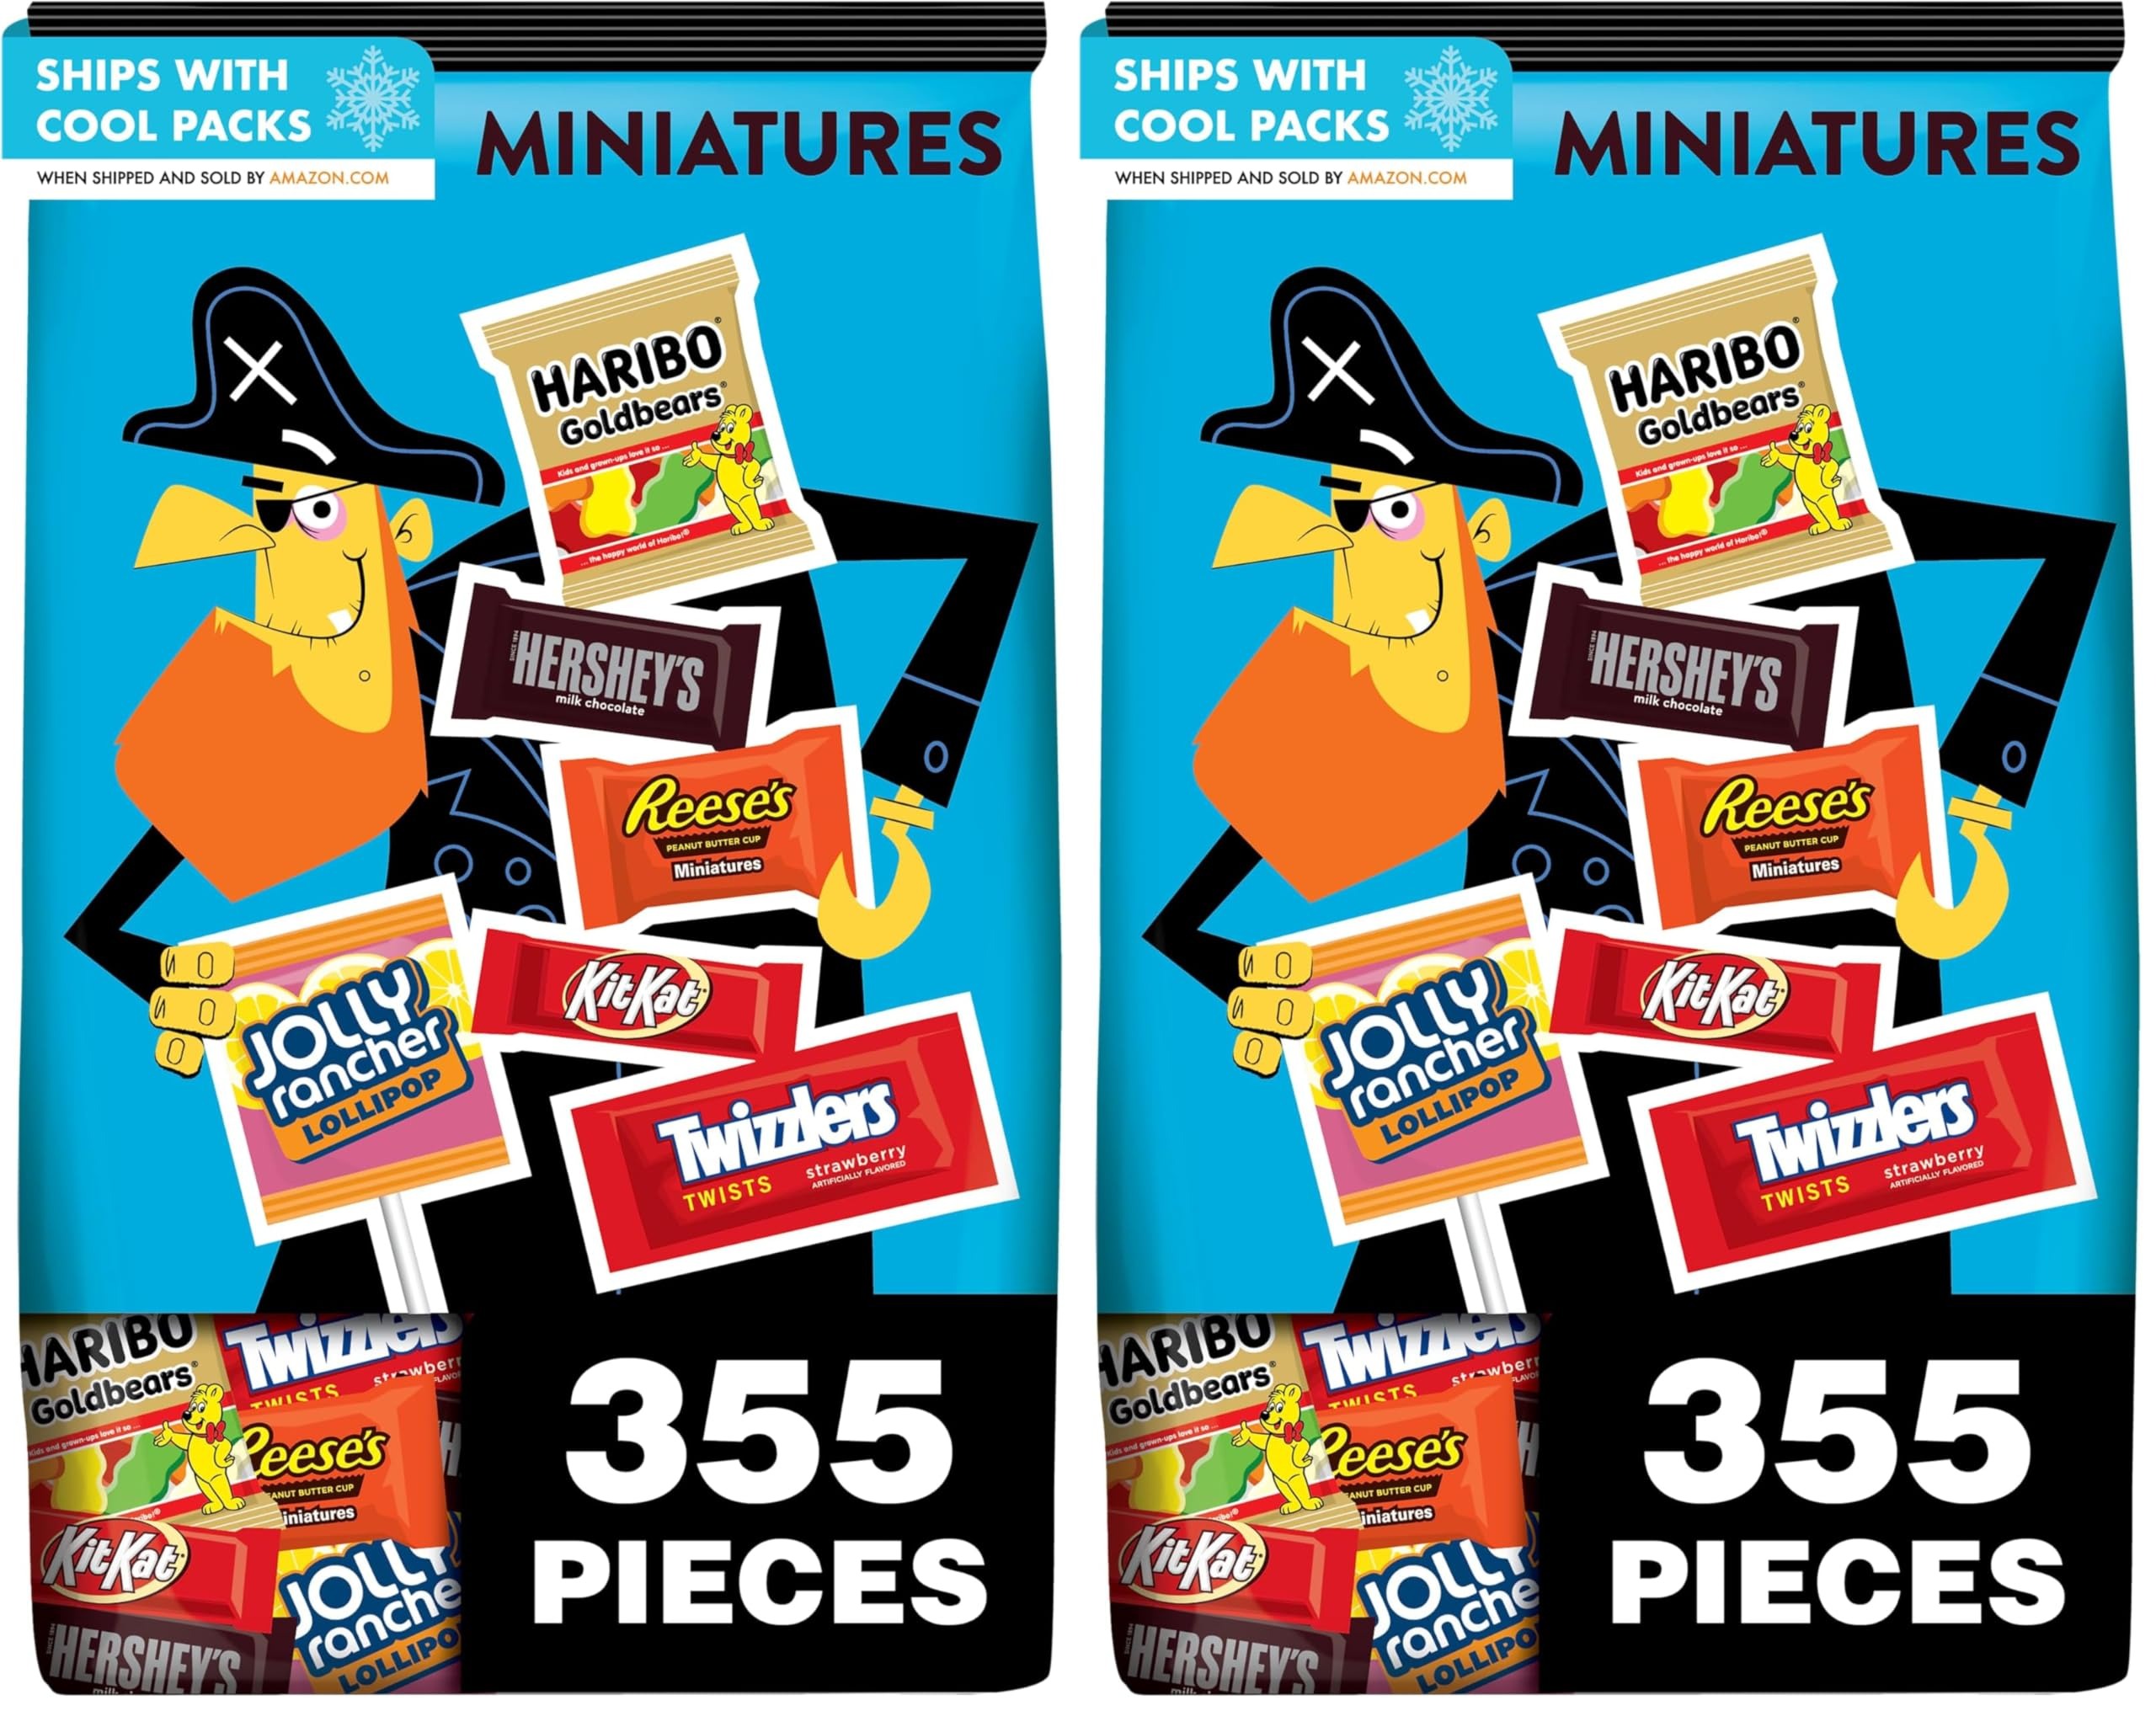
Item Name: Hershey Assorted Flavored Miniatures, Halloween Candy Variety Bag, 101.04 oz (355 Piece) (Pack of 2)
Bullet Point 1: The information below is per-pack only
Bullet Point 2: Contains one (1) 101.04-ounce, 355-piece Bulk Variety Bag of Hershey Assorted Milk Chocolate and Fruit Flavored Miniature Candies
Bullet Point 3: Share a mixture of fruity and chocolatey sweets at your next costume party, scary movie marathon, campfire or tailgate gathering
Bullet Point 4: Enjoy a 355-piece mixed variety bag of fruit and chocolate-flavored miniature candies for pinatas, gifts or lunchtime treats
Bullet Point 5: Use this Hershey candy assortment for graduations, back-to-school preparation, anniversary dates, concessions and birthday parties
Bullet Point 6: Put out these terrifyingly delicious assorted chocolate treats and fruity candies at your ghostly Halloween party and fill treat bags throughout the night
Value: 202.08
Unit: Ounce

Price: 53.99